John Barnhill (basketball)

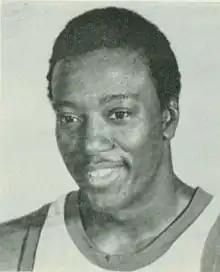
Barnhill, 1970

John Anthony "Rabbit" Barnhill (March 20, 1938 – November 11, 2013) was an American professional basketball player.